Big House (Moccasin, Arizona)

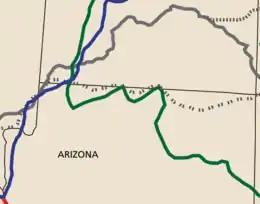
Old Spanish Trail early exploration routes in southern Utah and northern Arizona. Green=Dominguez-Escalante, 1776–1777. Blue=Jedediah Smith, 1826–1827. Double-Dashed=Armijo Route, 1829. Brown=Northern Route, 1831. Dashed=North Branch, 1848.

The route along the Vermilion Cliffs through the Arizona Strip, passing by Pipe Spring and Moccasin Spring, had long been used by Native Americans. It became part of the Armijo Route of the Old Spanish Trail, connecting Santa Fe and Los Angeles, after it was explored by Antonio Armijo in 1829–1830. After Mormon settlement in the area, this route became known as the Honeymoon Trail, connecting Mormon settlements in southern Utah and northern Arizona to St. George.